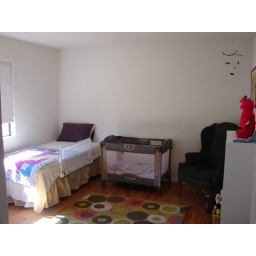
single bed in bedroom 3.